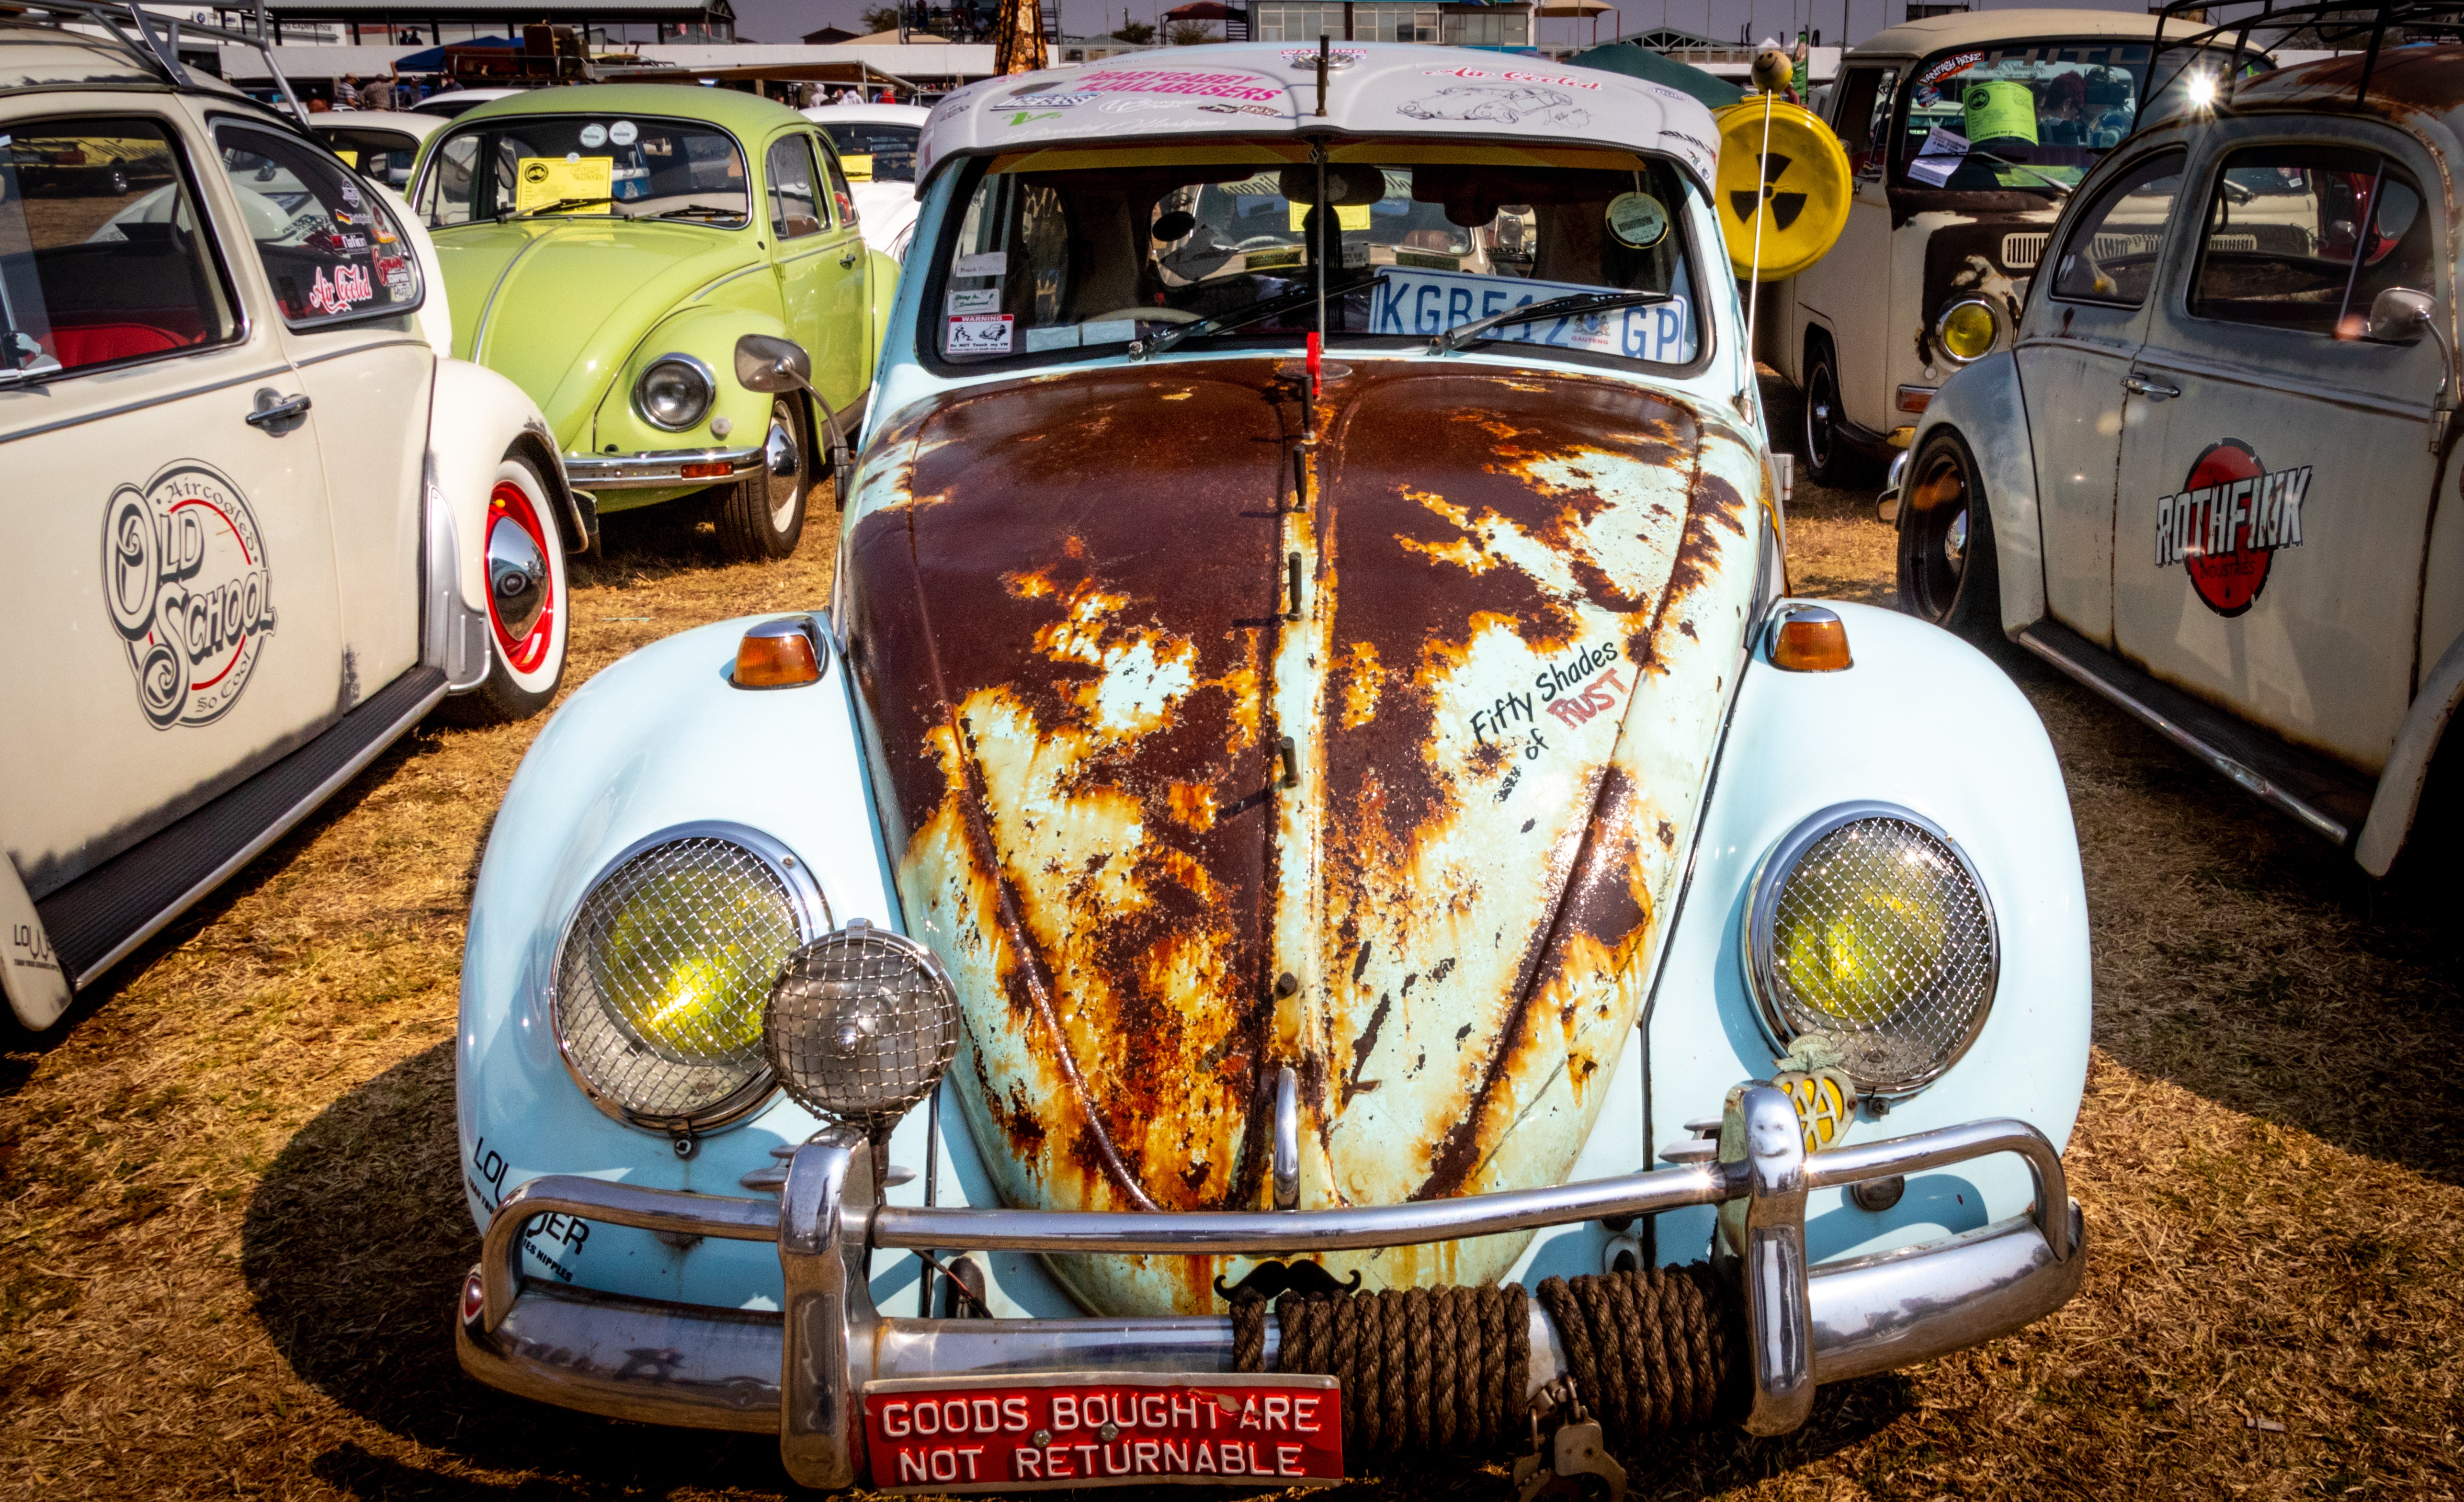
land vehicle, car, classic, motor vehicle, vehicle, vintage car, classic car, antique car, coupe, automotive design, custom car, automotive exterior, sedan, hardtop